Ingrid Baltzersen

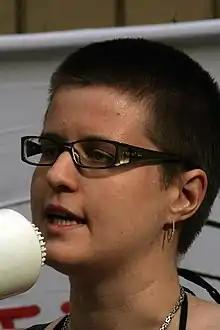

She chaired the Workers' Communist Party from 2006 to 2007. She was thus the last chairman of this party, and became vice chairman of the new Red Party.